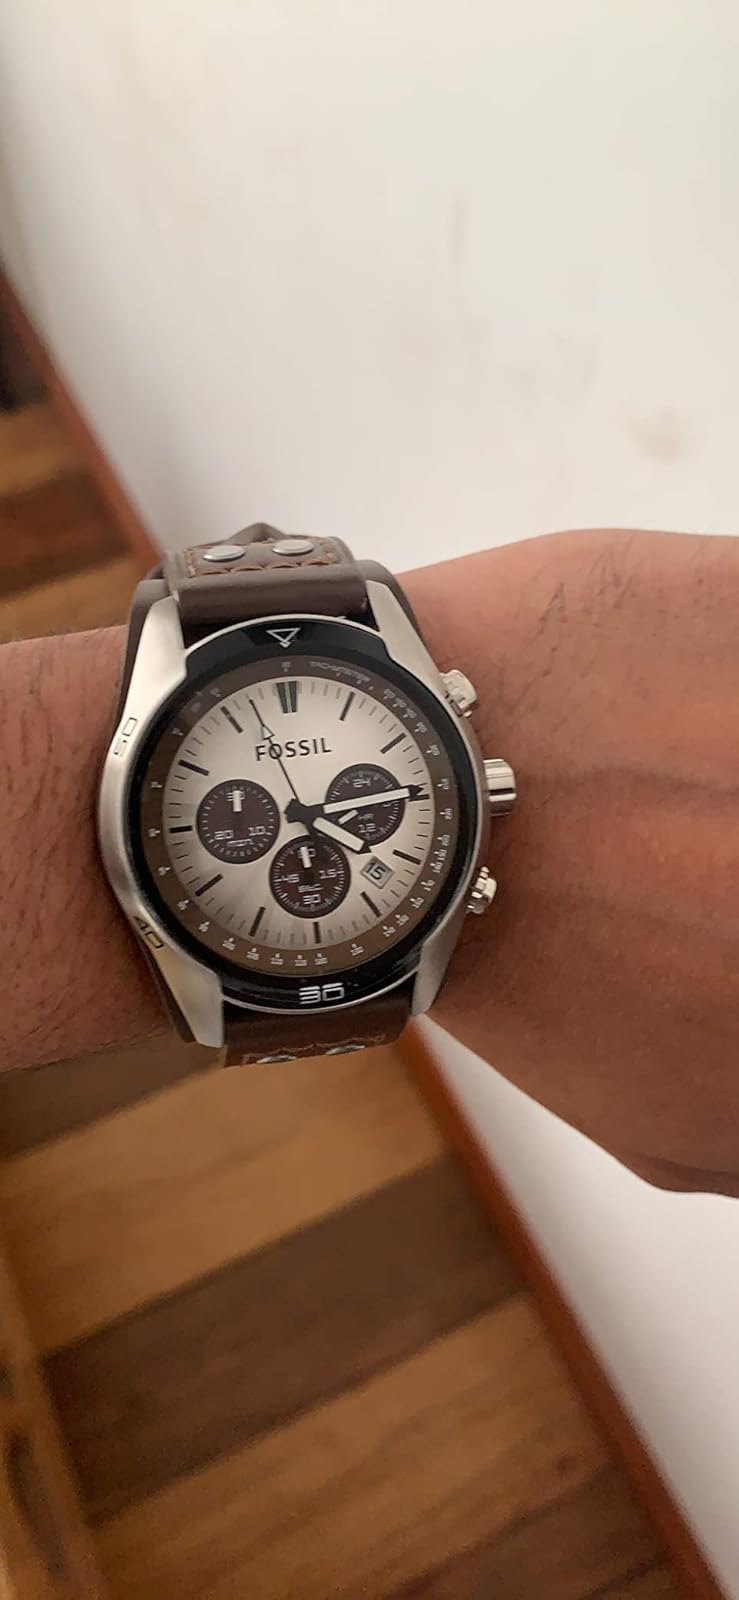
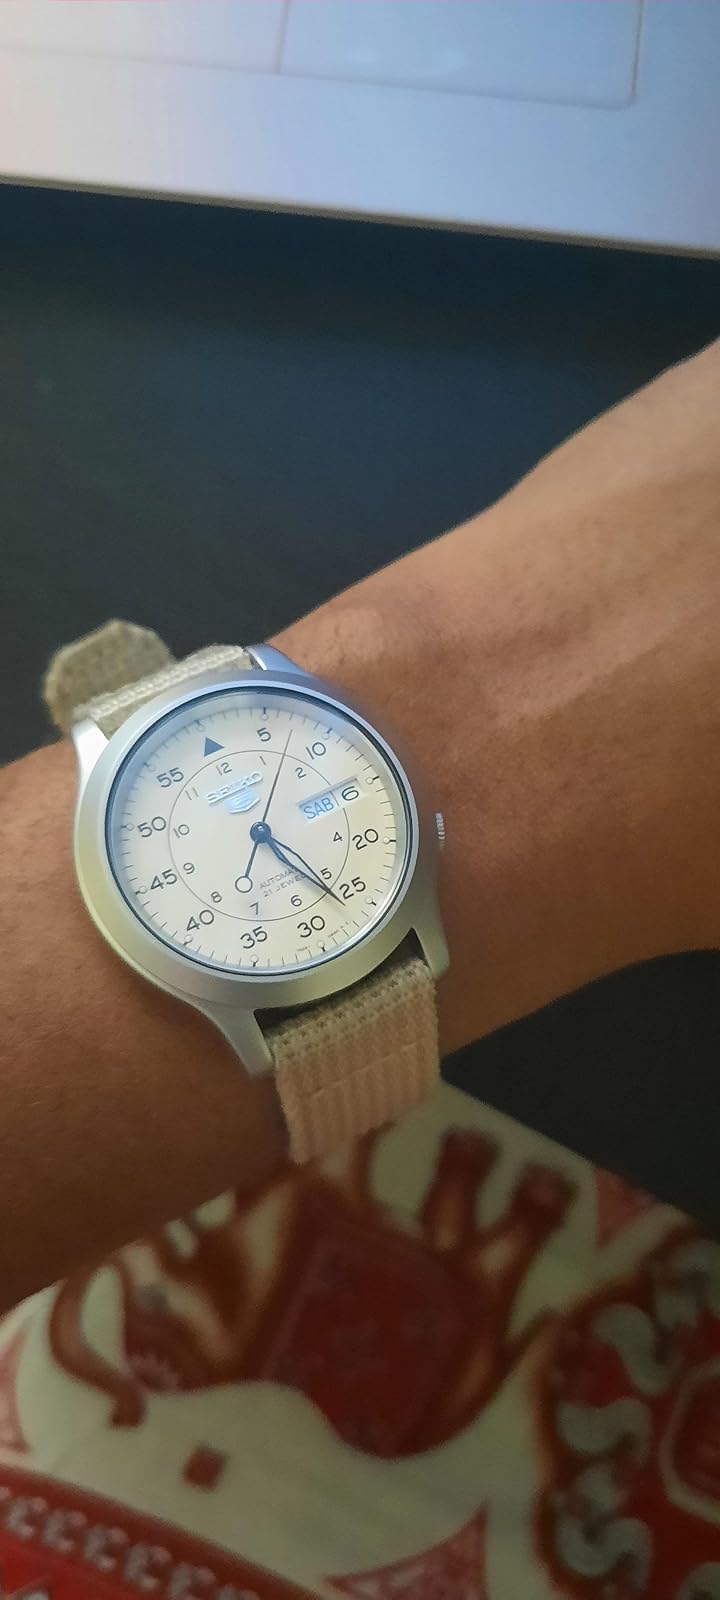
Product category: accessories_watch
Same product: no